Liberation of France

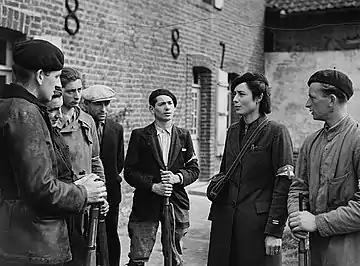
Members of the Maquis, 14 September 1944

The Provisional Consultative Assembly was set up in September 1943 in Algiers to advise the committee and to help provide a legal basis to the institutions being set up to represent the French people, at a time when the country itself and its laws represented the enemy. After the liberation of Paris in August 1944, the Committee moved to Paris and was reorganized as the Provisional Government of the French Republic under the presidency of Charles . The Provisional Government guided the French war and diplomatic efforts through liberation and the end of the war, until a new Constitution was written and approved in a referendum, establishing of the Fourth Republic in October 1946.